DeRay Davis

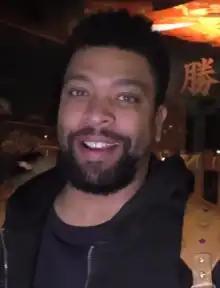
Davis in 2016

Antoine DeRay Davis (born February 26, 1982) is an American stand-up comedian and actor. He is known for his role as Ray the Hustle Guy in the "Barbershop" films and as host of "Hip Hop Squares". He is also known for his collaboration and appearances in several audio skits by Kanye West.